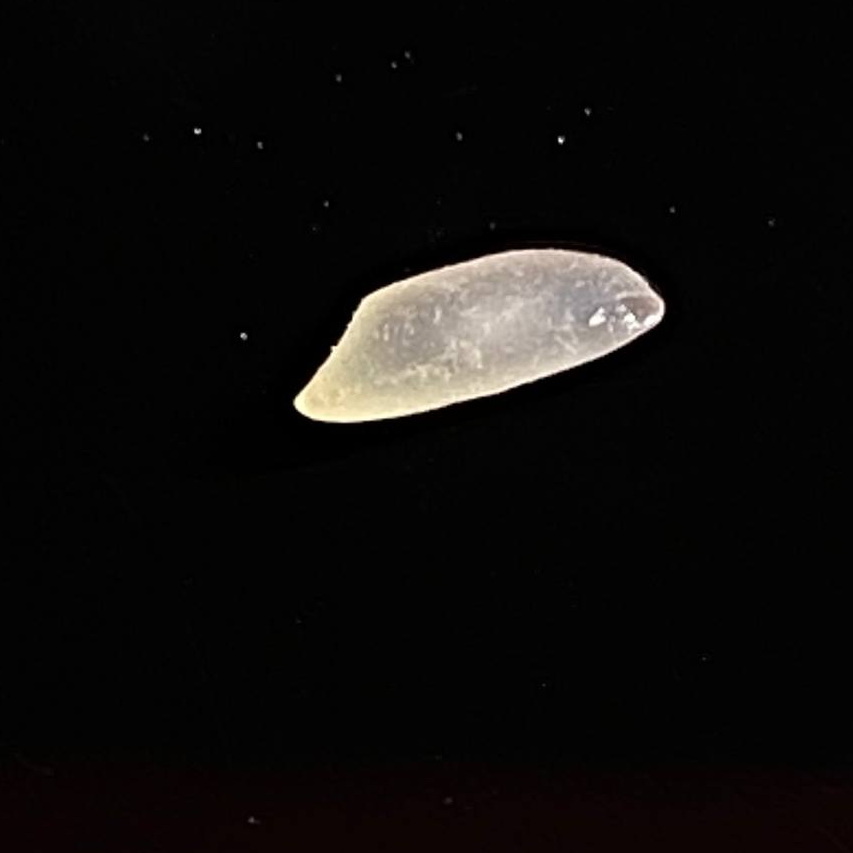
Rice variety: Katarivog